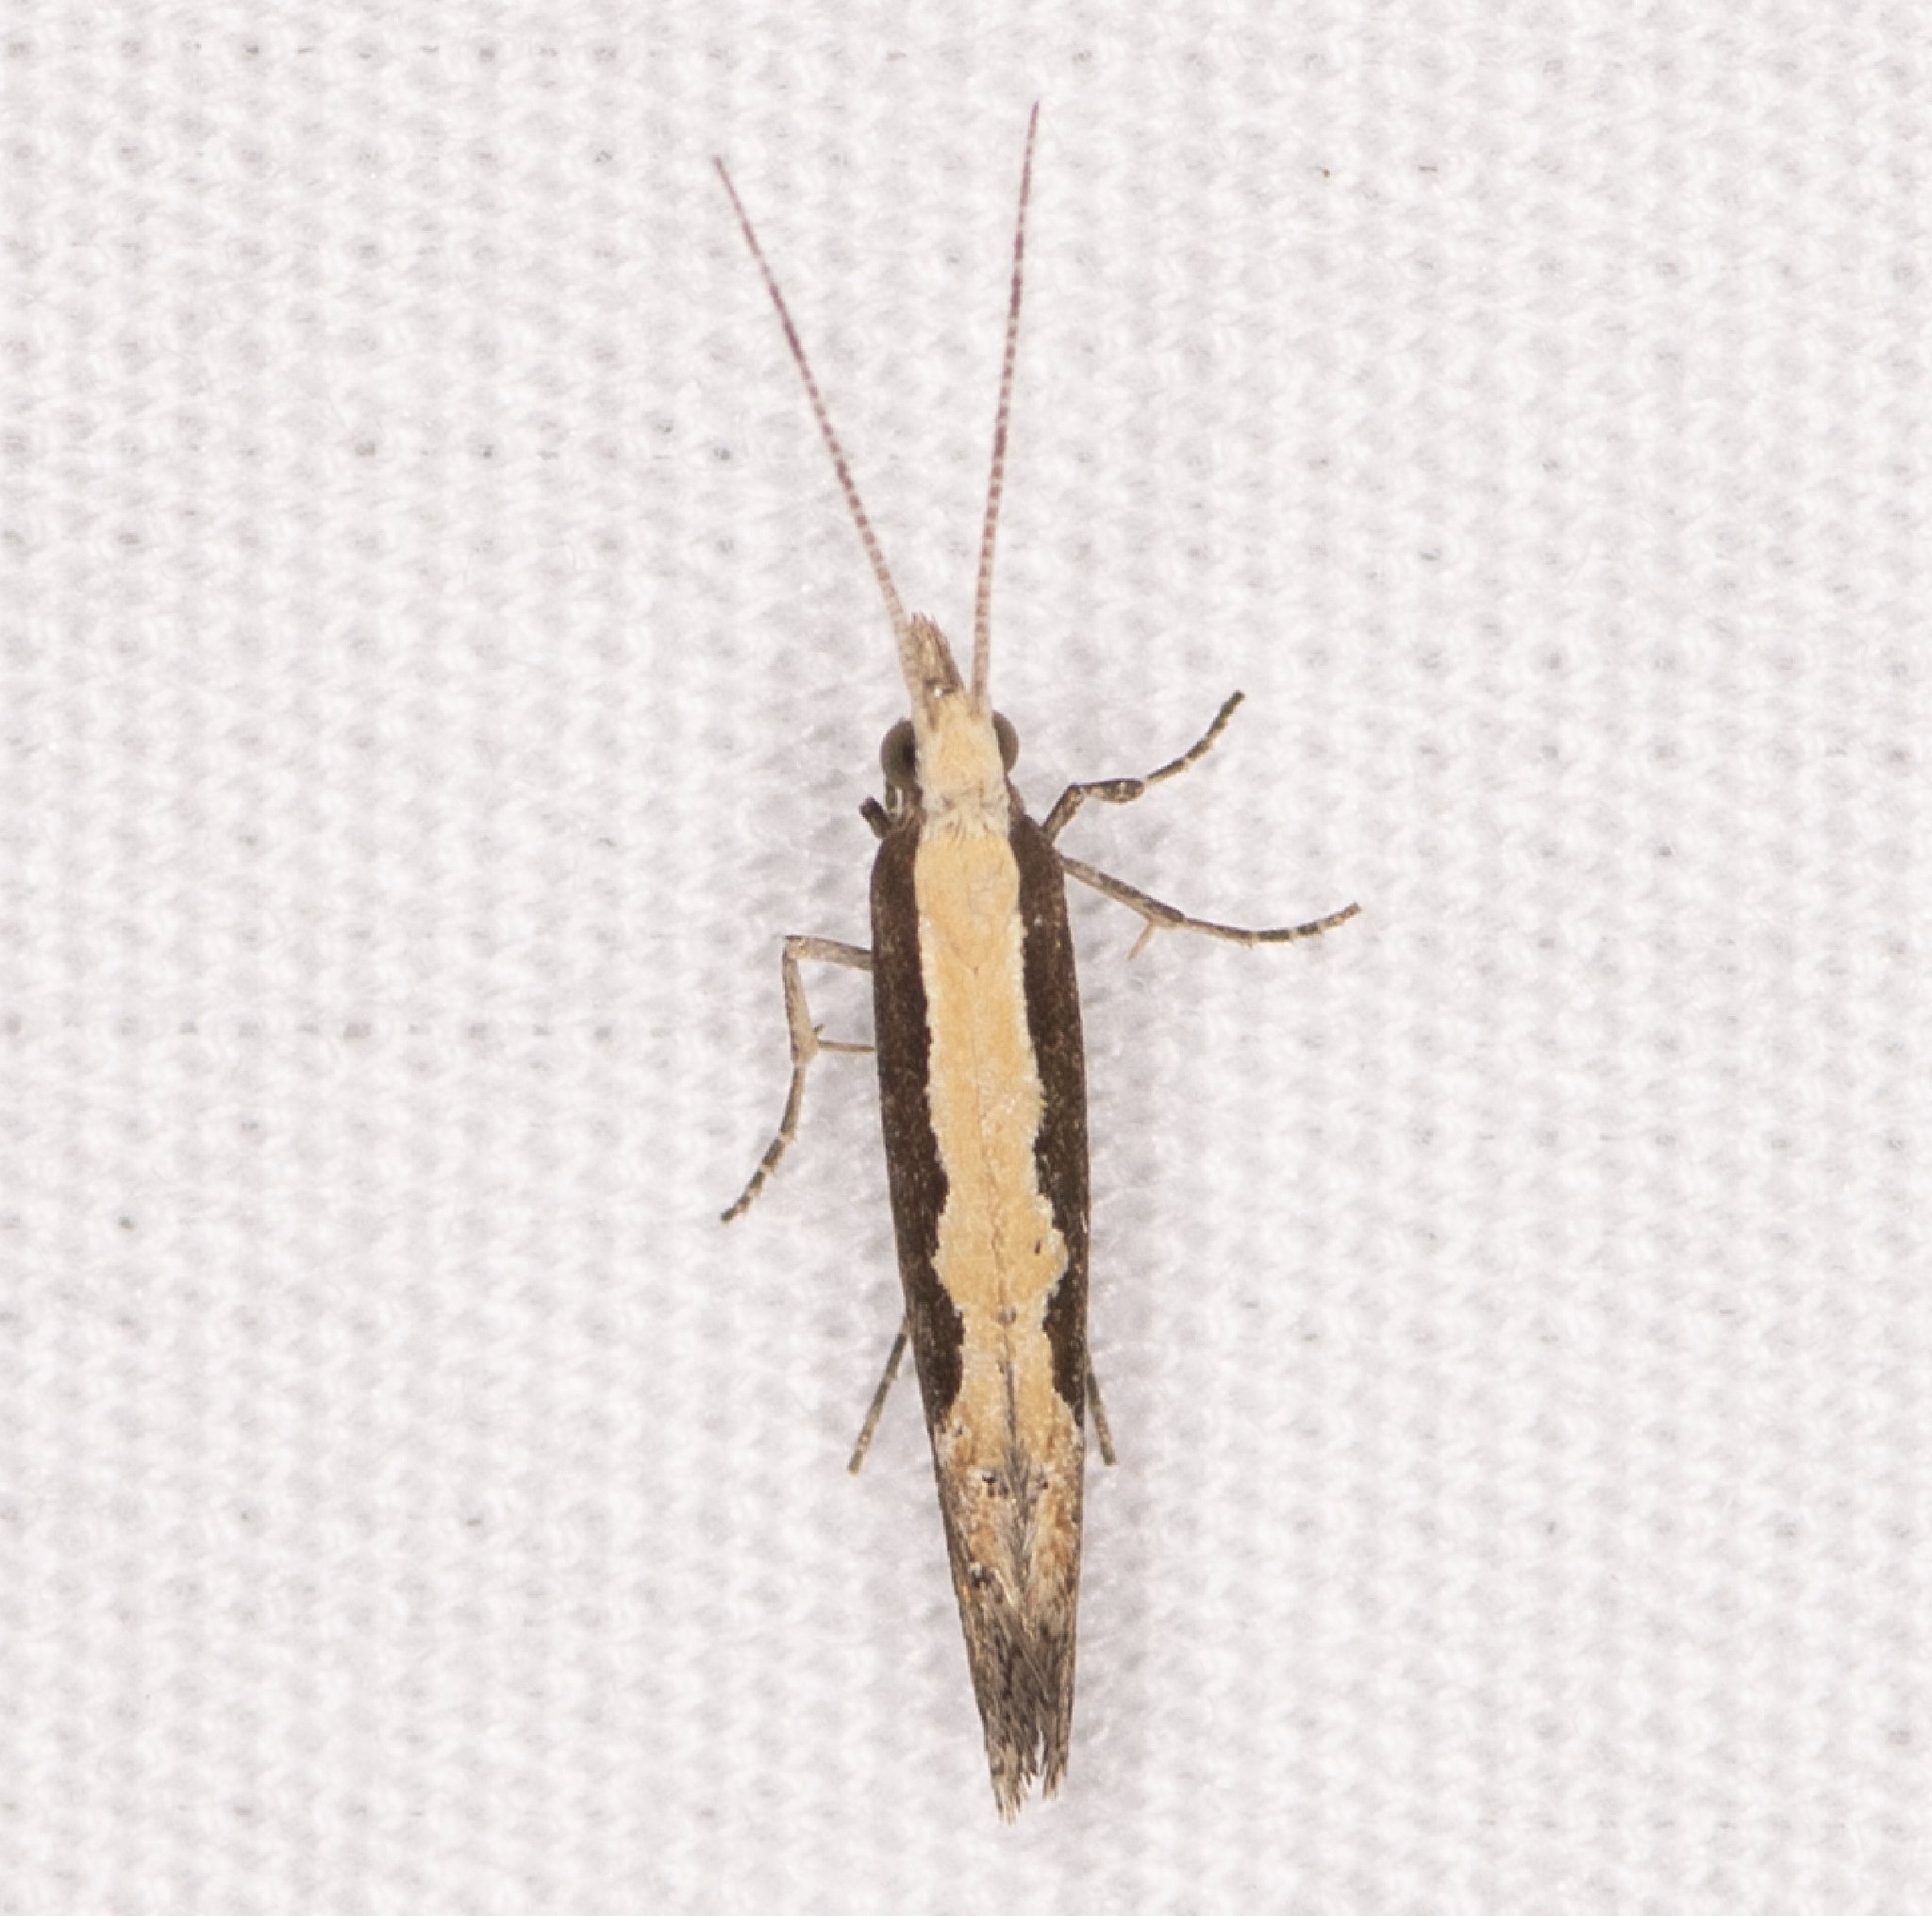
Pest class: diamondback_moth